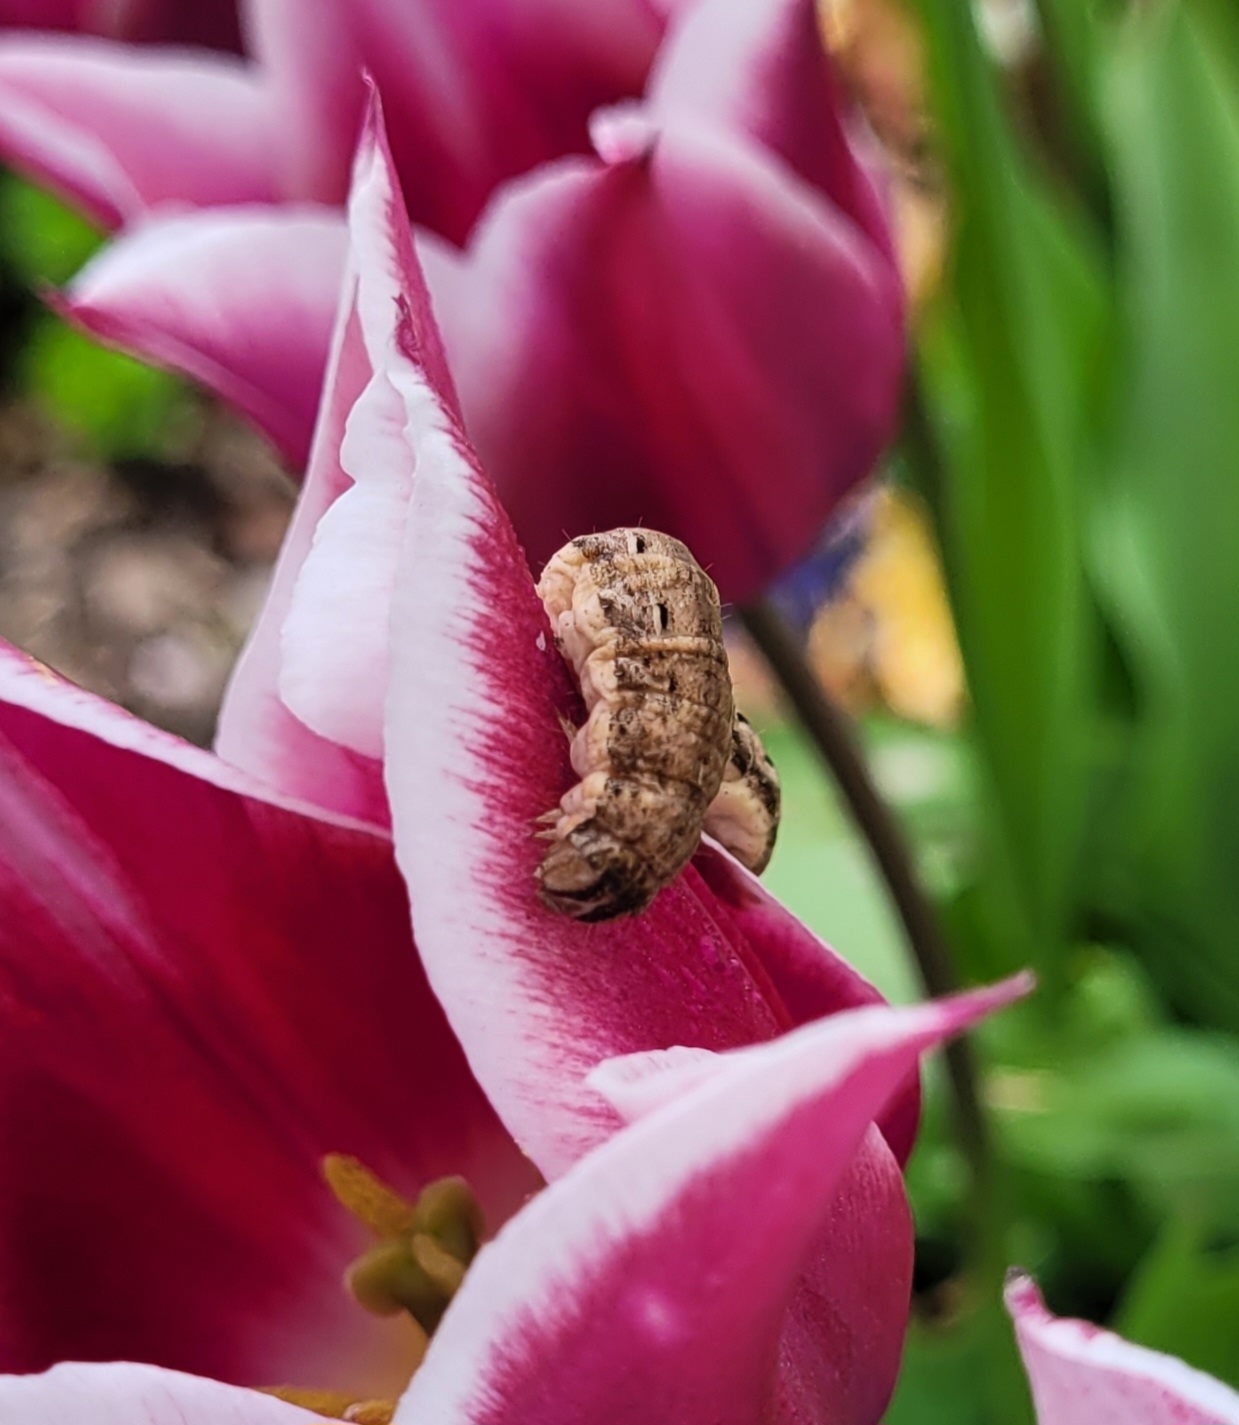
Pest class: cutworms